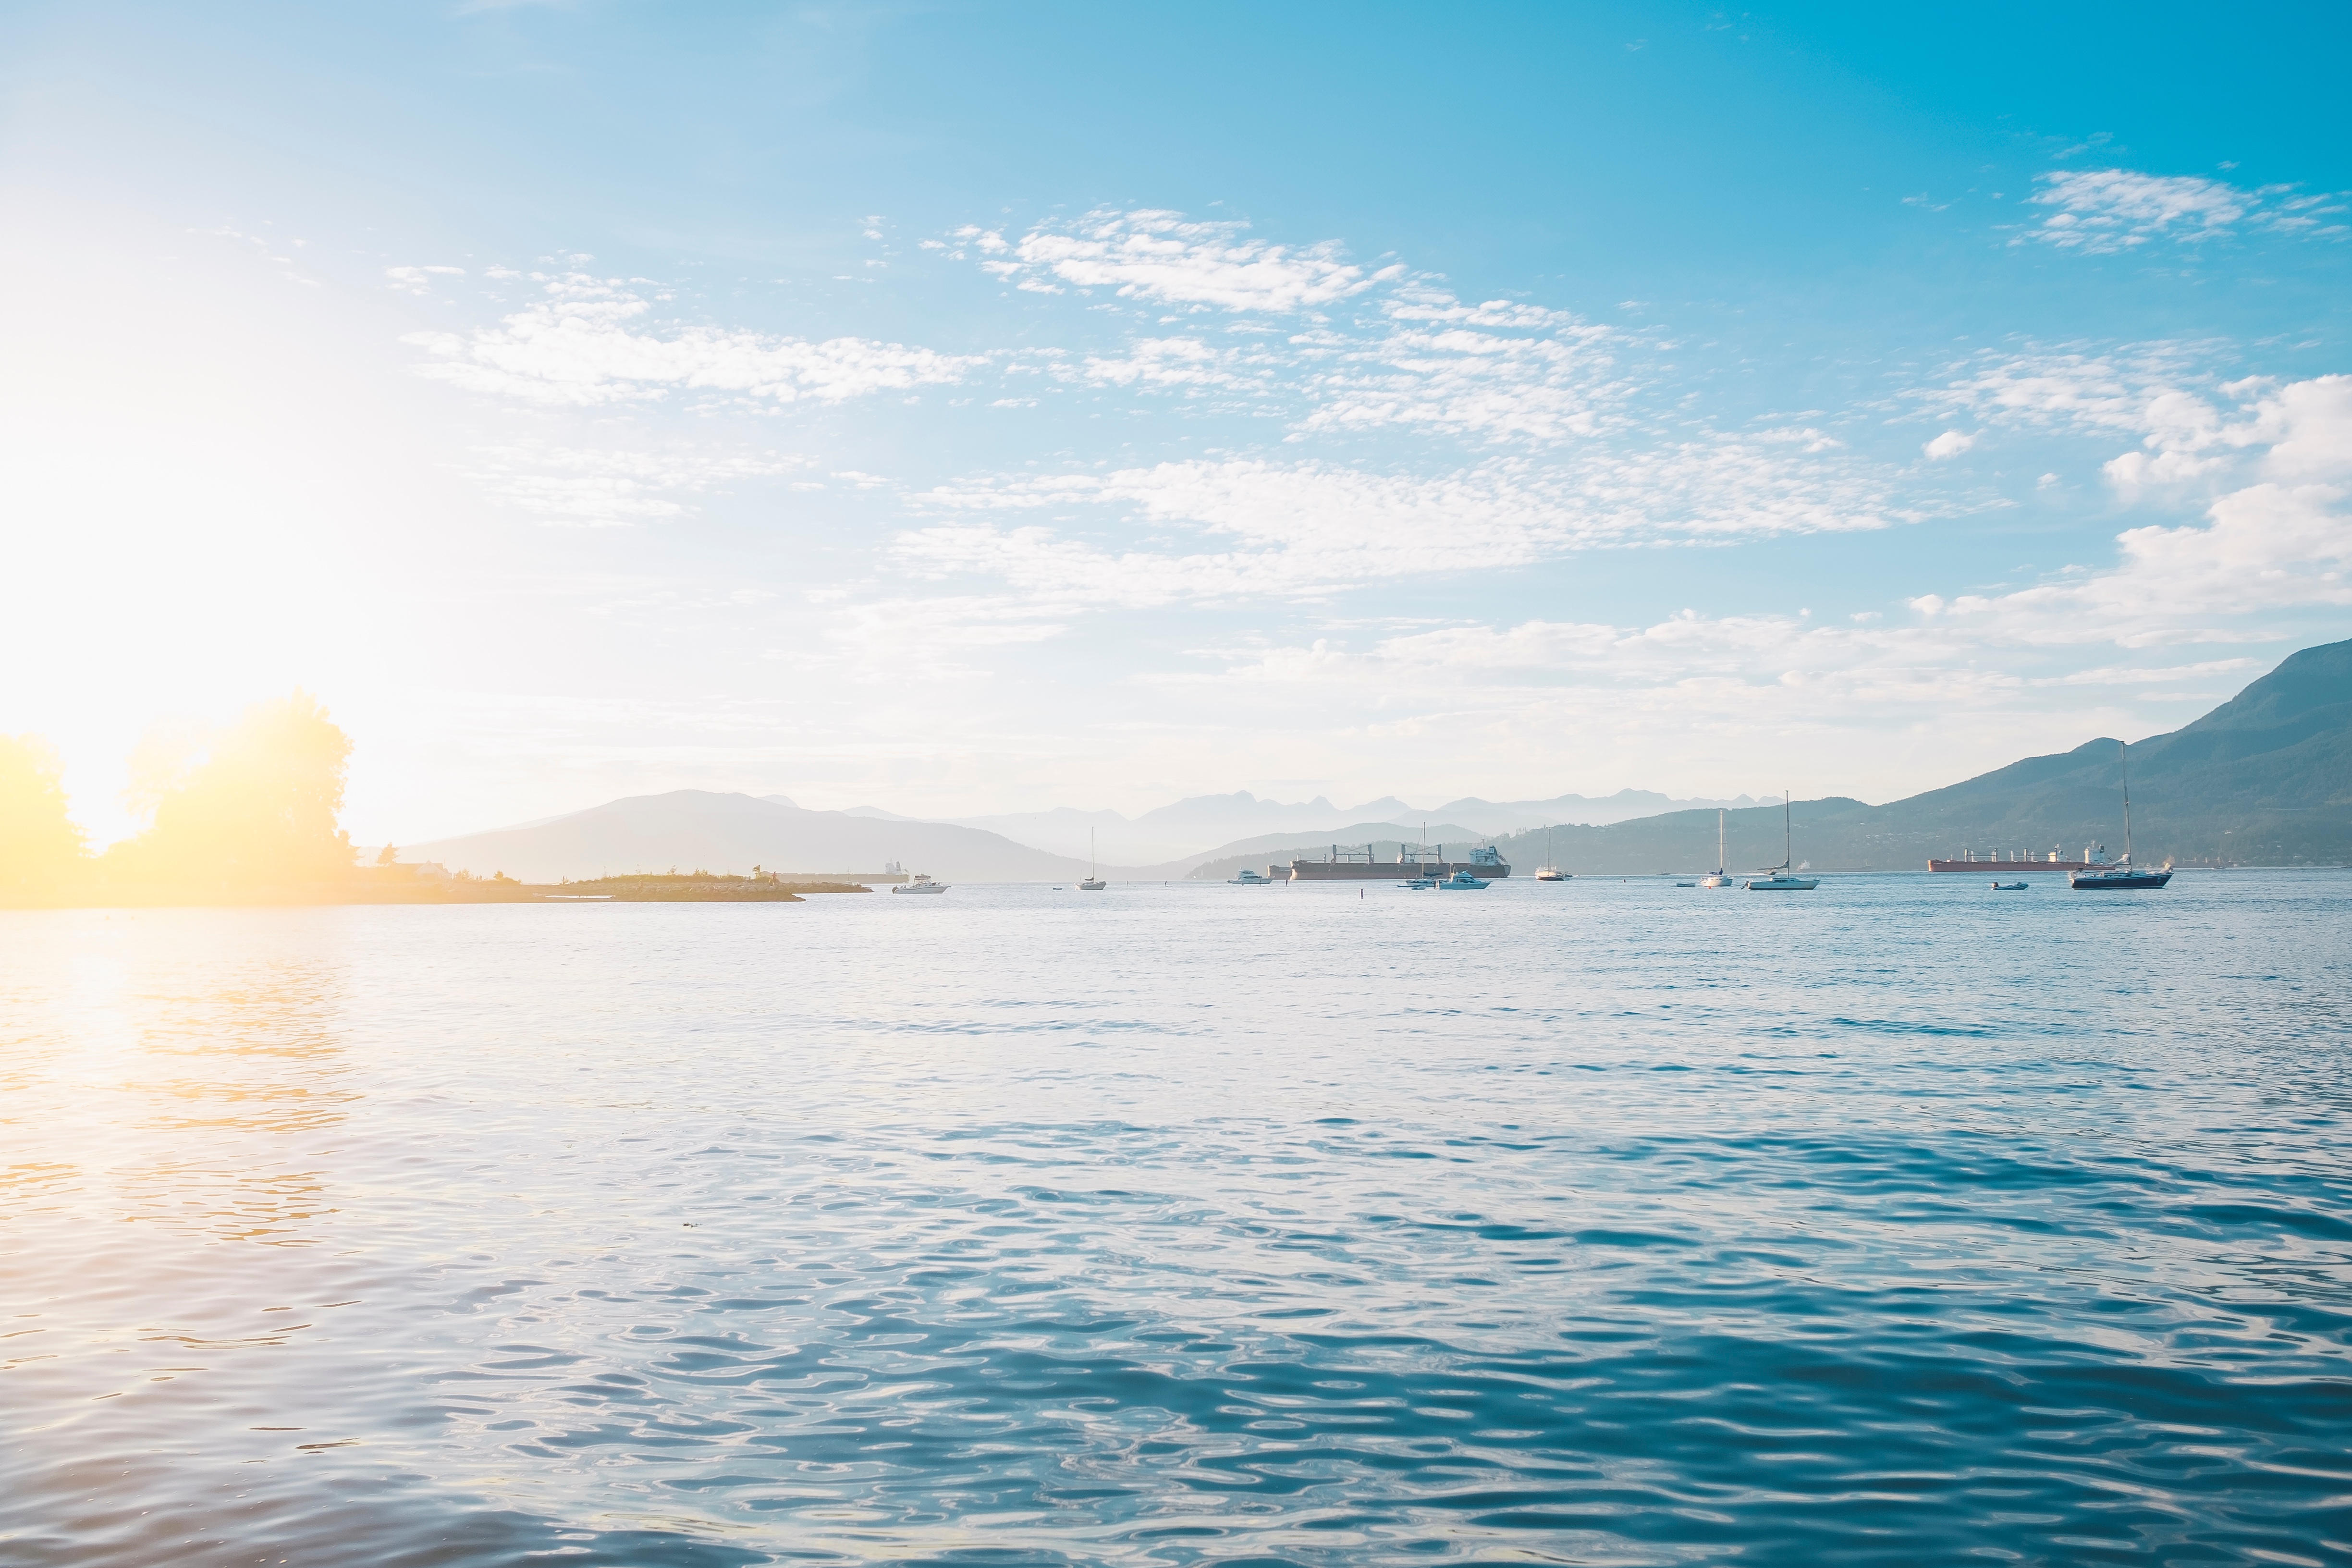
sea, coast, ocean, horizon, cloud, sky, sunlight, shore, wave, lake, vehicle, lagoon, bay, body of water, loch, wind wave